Describe the emotion expressed in this image:  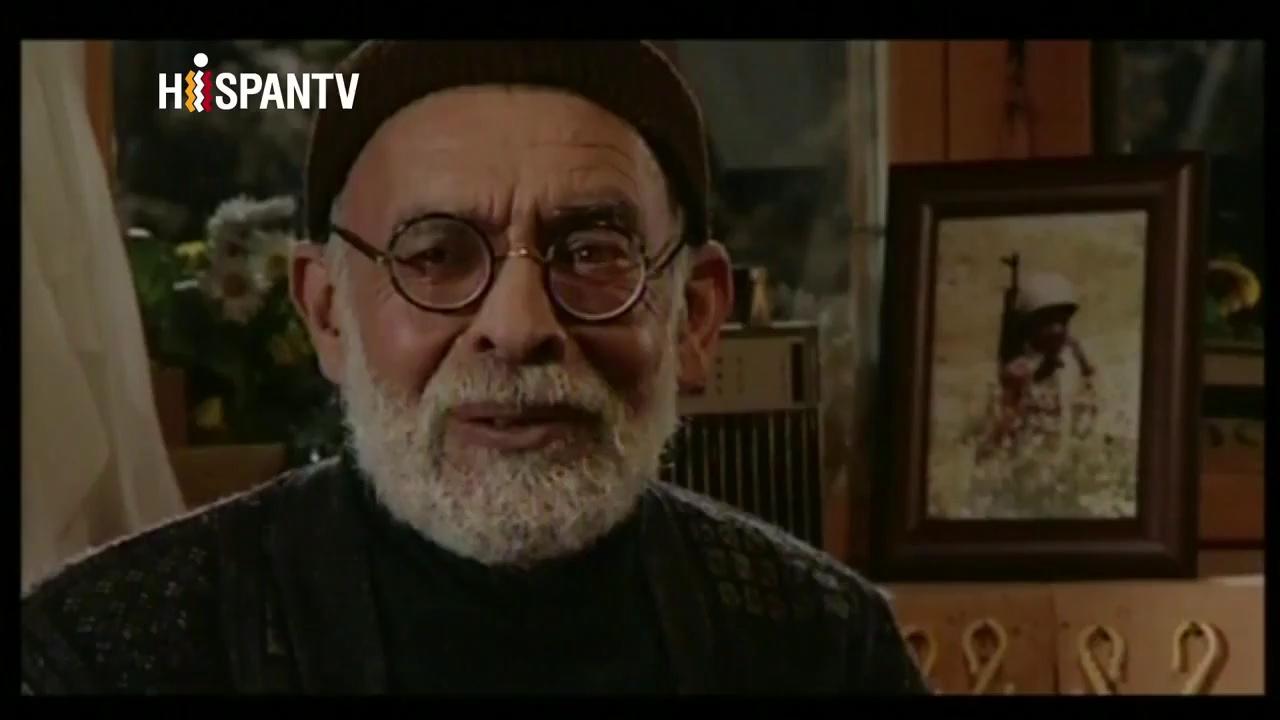
This person displays Suffering, valence and arousal with low intensity.